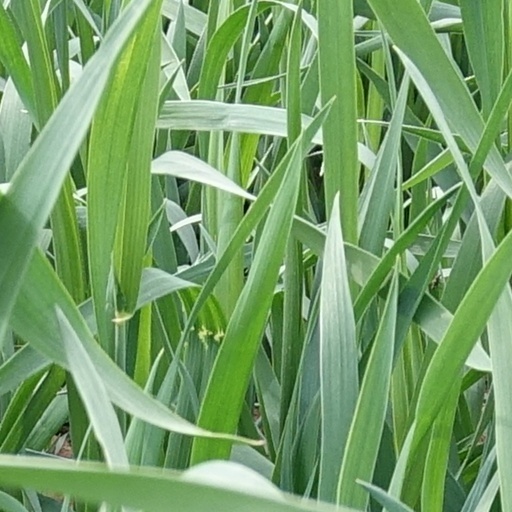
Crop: wheat